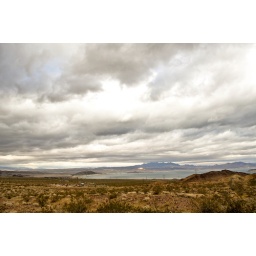
Forgot what lake this was....well it's in Nevada Beautiful overcast day. Really wanted to emphasize the dark sky in this picture